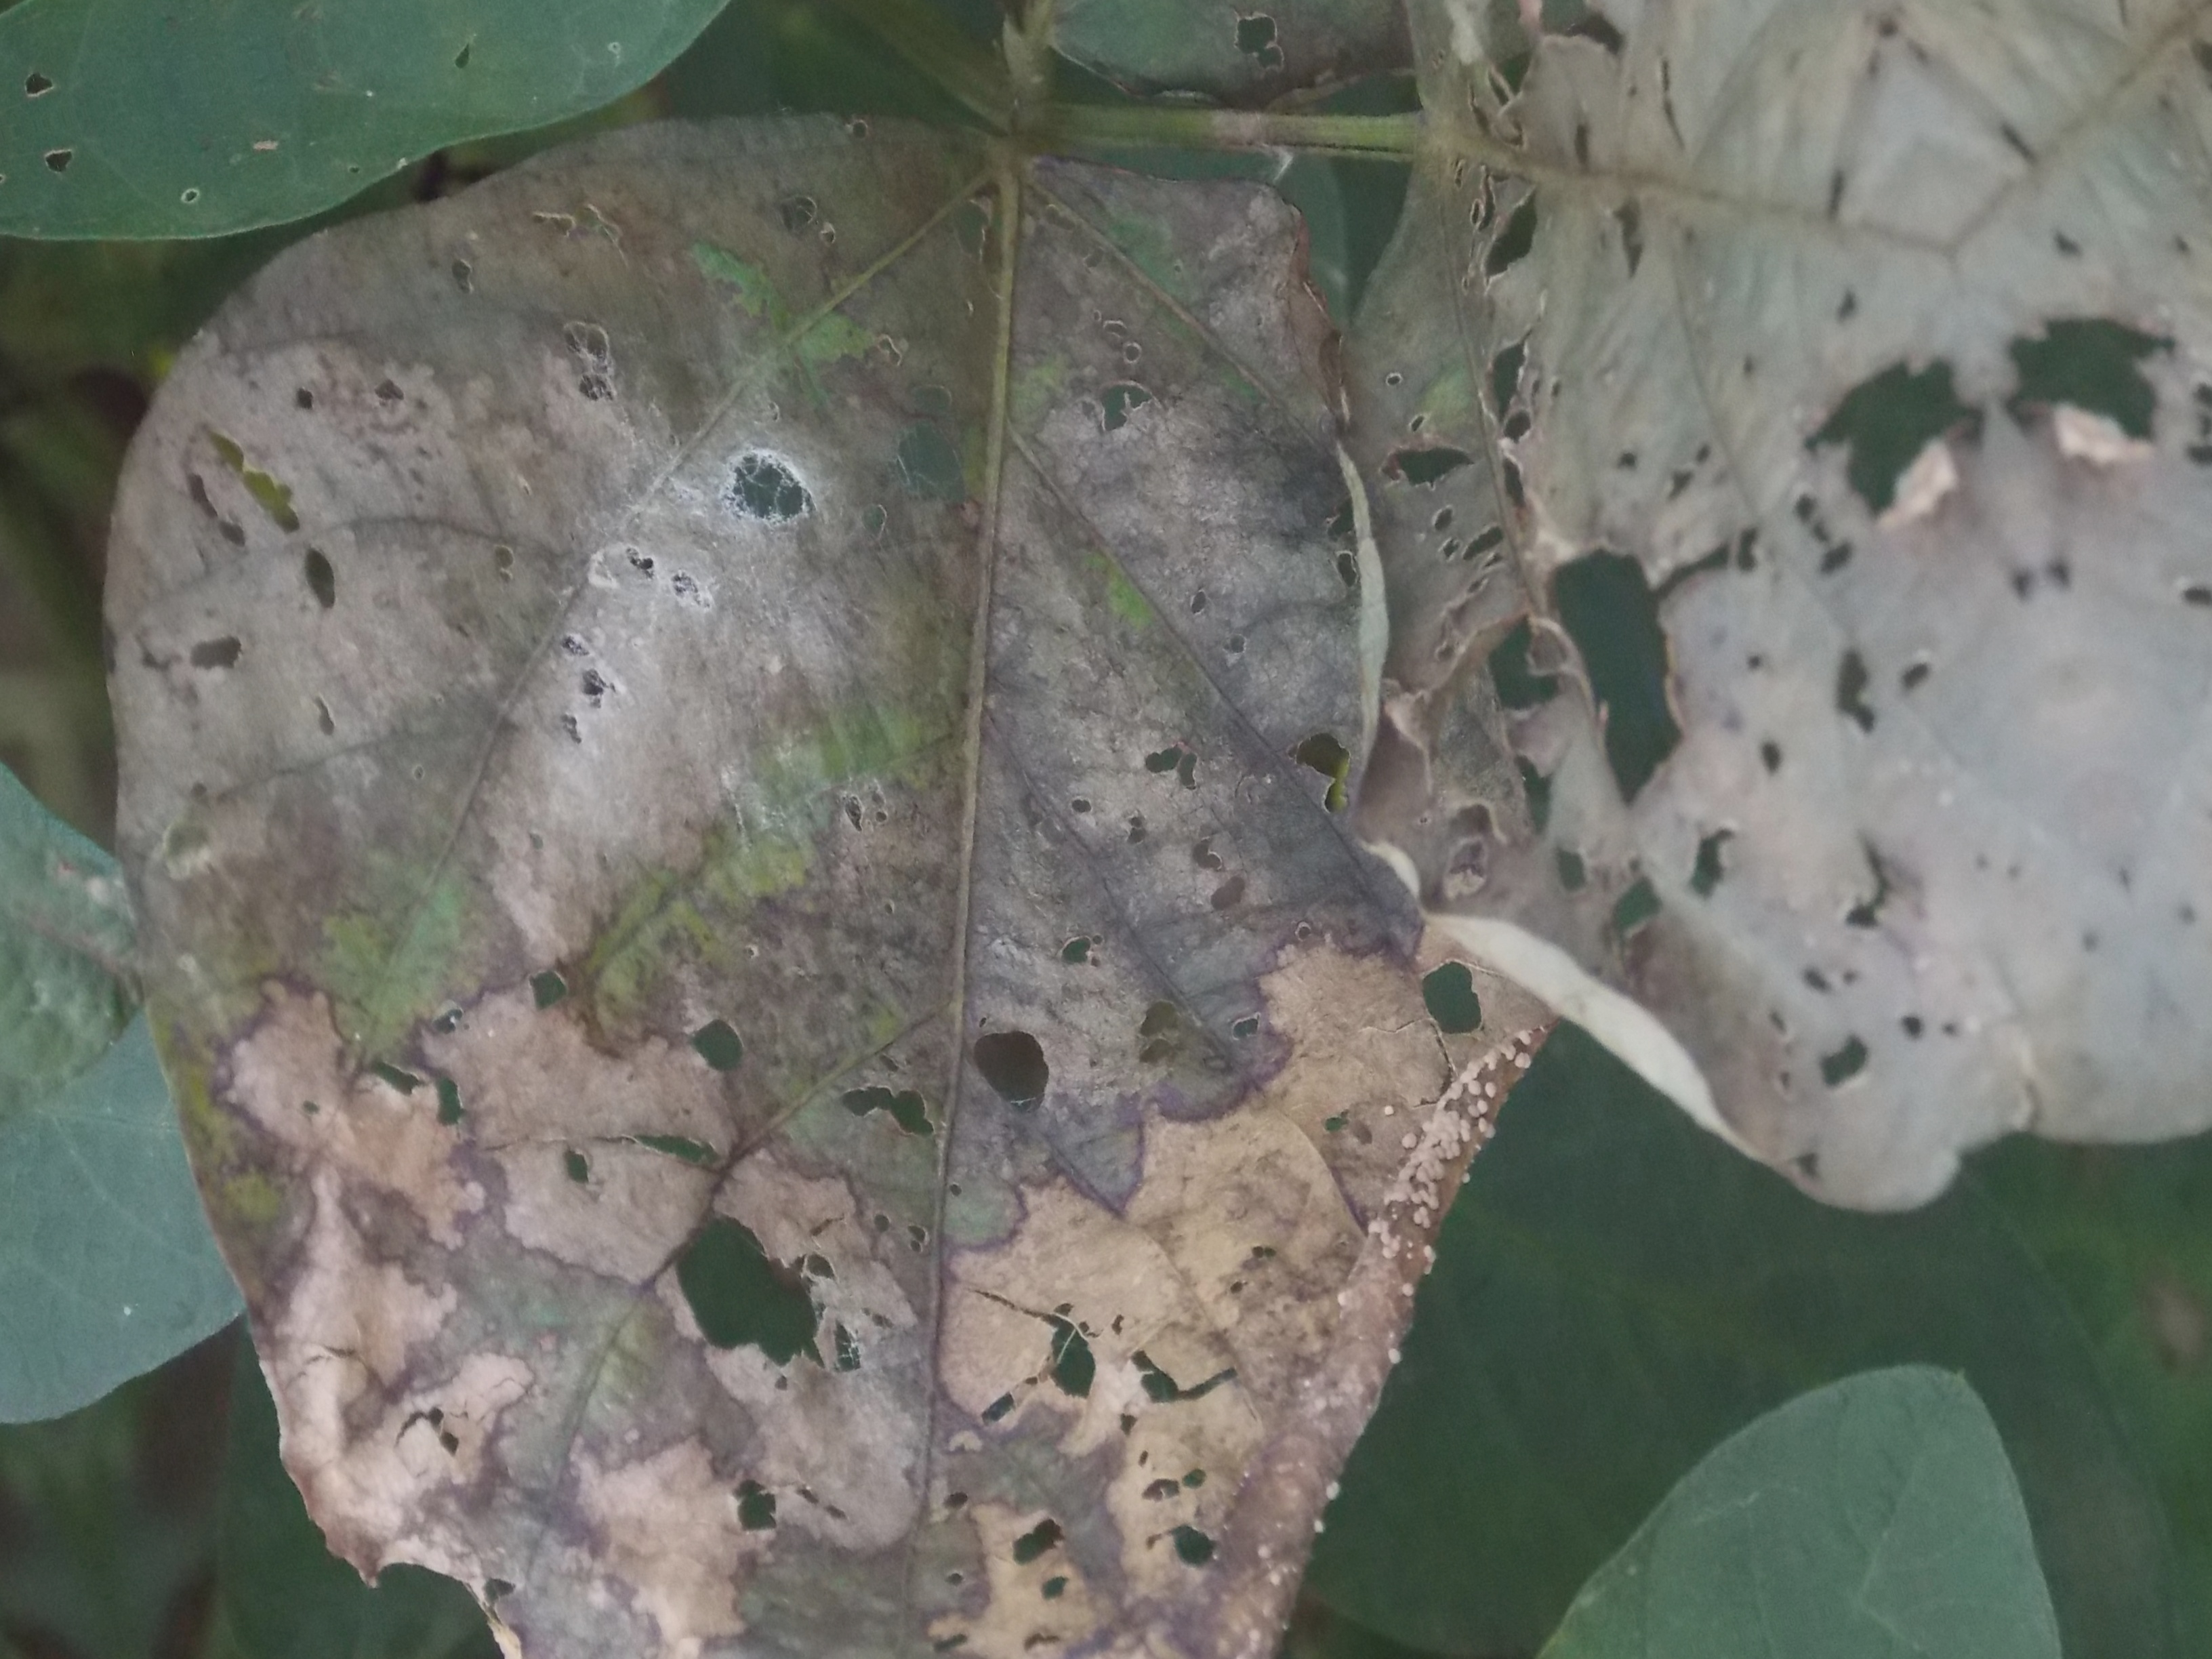
Label: Disease